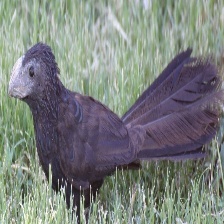
Species: GROVED BILLED ANI
Scientific name: CROTOPHAGA SULCIROSTRIS